Nick Heidfeld

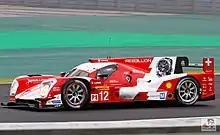
The Lola B12/60 driven by Heidfeld and his teammates during the 2014 6 Hours of São Paulo.

On 1 February 2012, it was confirmed that Heidfeld would join the Rebellion Racing team to contest both the Le Mans 24 Hours and selected races of the FIA World Endurance Championship. In addition to Le Mans, he also raced at the Sebring 12 Hours and Spa 6 Hours, sharing a Lola-Toyota LMP1 car with teammates Neel Jani and Nicolas Prost. The car finished 32nd overall and seventh in class at Sebring after encountering problems, before leading home a Rebellion one-two in the unofficial privateer class at Spa, finishing fifth overall behind the four works Audis. At Le Mans, Heidfeld and his teammates went one better by finishing fourth, splitting the Audis after a fast and problem-free run.